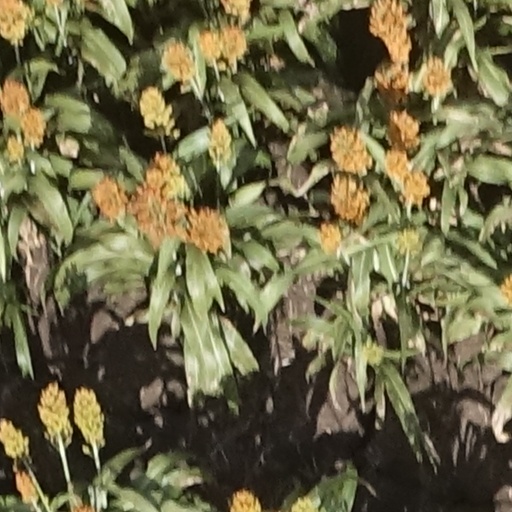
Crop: sorghum